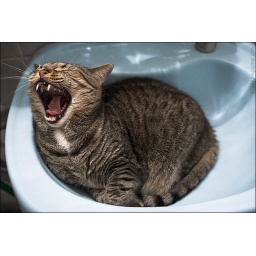
One of my cats likes to sleep in a bathroom sink. Little crazy creature. ;)